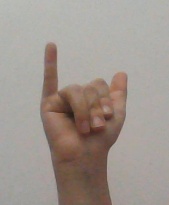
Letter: ya